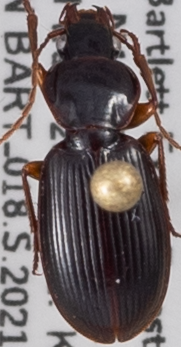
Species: Synuchus impunctatus
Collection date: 2021-07-28
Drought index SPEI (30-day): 1.184
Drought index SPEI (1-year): -1.034
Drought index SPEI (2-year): -0.62